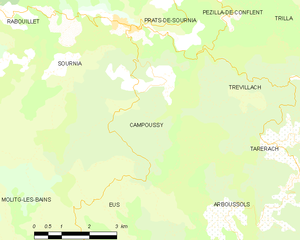
Campoussy
Kort over kommunen
Kort over kommunen
Campoussy er en by og kommune i departementet Pyrénées-Orientales i Sydfrankrig.